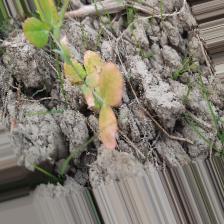
Label: Lentil Rust